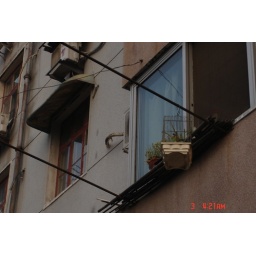
bird in a cage hanging outside someone's window